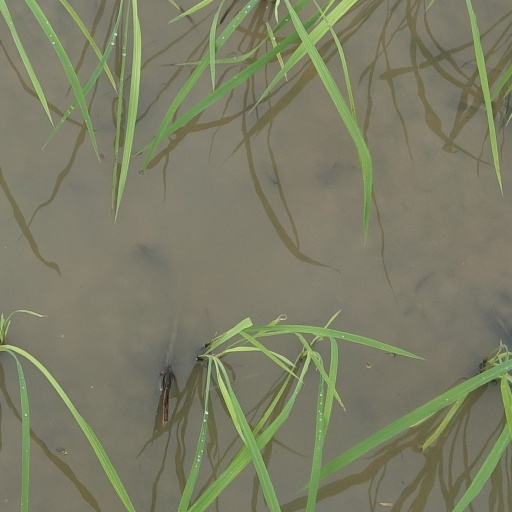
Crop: rice